Bombing of Stuttgart in World War II

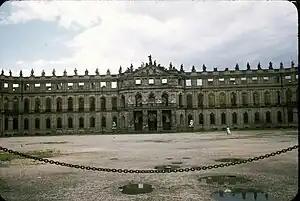
1956 photo of the New Palace, destroyed during the war

On the night of 4–5 May 1942, Stuttgart endured its first large-scale attack, as 121 RAF bombers conducted a strategic bombing of the city to destroy the Bosch factory, which produced components for the Luftwaffe. Extremely dense cloud coverage of the city foiled the raid, and the flotilla's bombs were scattered over the city, though a decoy site at Lauffen am Neckar was hit. Not a single bomb struck the Bosch factory but 13 civilians were killed and 37 more were injured. One Stirling was lost. The next night, another 77 bombers marshaled against Stuttgart but again were troubled by poor visibility, as the city was obscured by haze. The closest bombs came was the Kräherwald to the west of the city, and three Wellingtons and another Stirling were lost. Another raid was launched on the night of 6–7 May containing 97 aircraft, but the crews again couldn't identify Stuttgart and instead attacked the Lauffen decoy, which may have led the flotilla to Heilbronn, away, where seven civilians were killed and more than 150 buildings were destroyed.